Cyclura

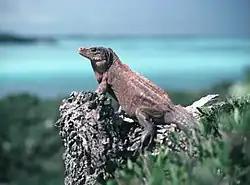
Acklin's Island iguana basking on a rock

All rock iguanas are herbivorous, consuming leaves, flowers, berries, and fruits from different plant species. Their diet is very rarely supplemented with insect larvae, crabs, slugs, dead birds, and fungi; individual animals do appear to be opportunistic carnivores.